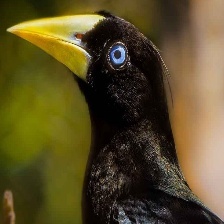
Species: CRESTED OROPENDOLA
Scientific name: PSAROCOLIUS DECUMANUS